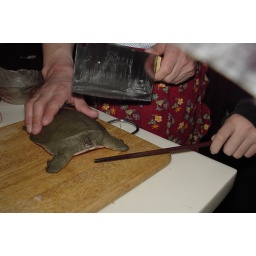
Just seconds before the chop! This turtle was dinner last night at my house in Beijing.